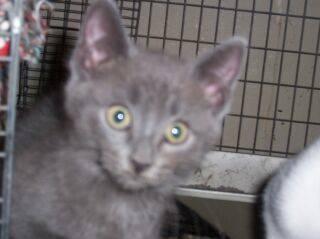
cat